LGBTQ rights in Venezuela

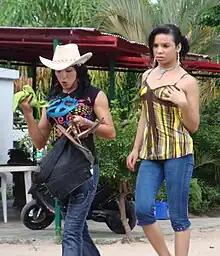
Transgender women in Bobure beach, state of Zulia

In September 2016, the Administrative Service of Identification and Migration Affairs (SAIME), through a petition by the Public Ministry, announced that transgender people may request a new identity card according to their gender identity.